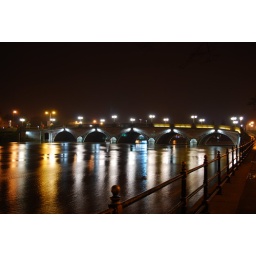
A shot on a very cold evening of the bridge over the river severn in Worcester.